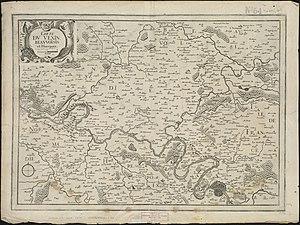
Carte du Vexin, Beauvoisis, et Hurepoix (France)
Le Hurepoix est un ancien pays de France devenu une petite région naturelle française, situé au sud de Paris, principalement dans le département de l'Essonne. La capitale historique en est Dourdan.